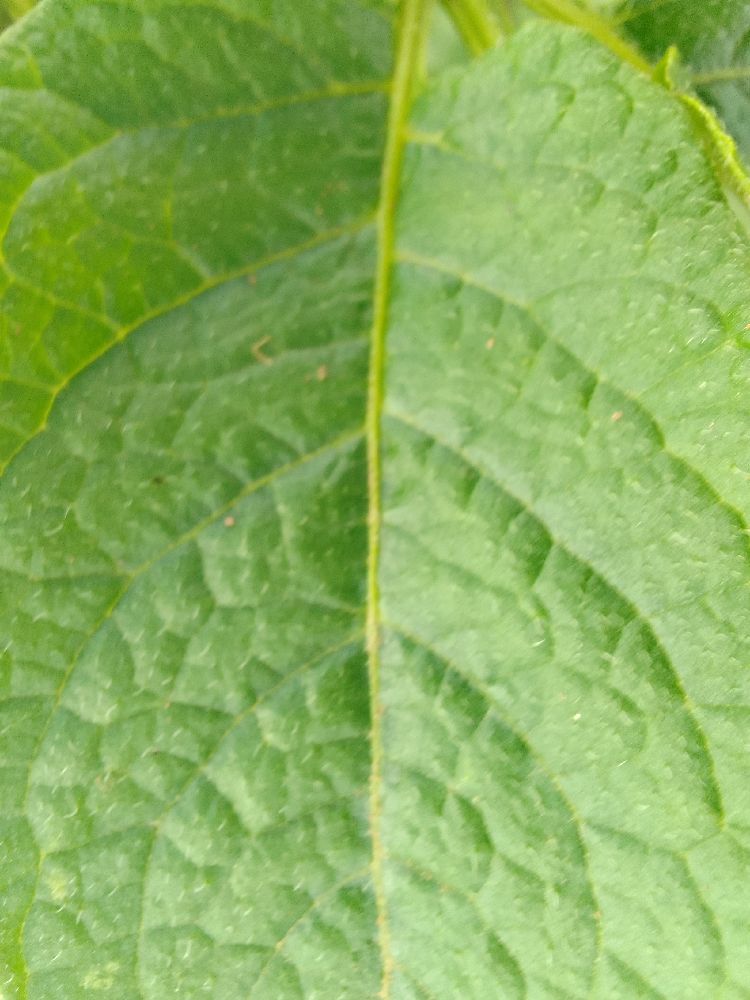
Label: Healthy